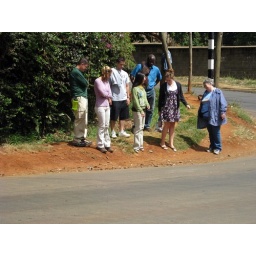
Waiting for a new van on the side of the road on our way to Lake Nakuru National Park in Kenya